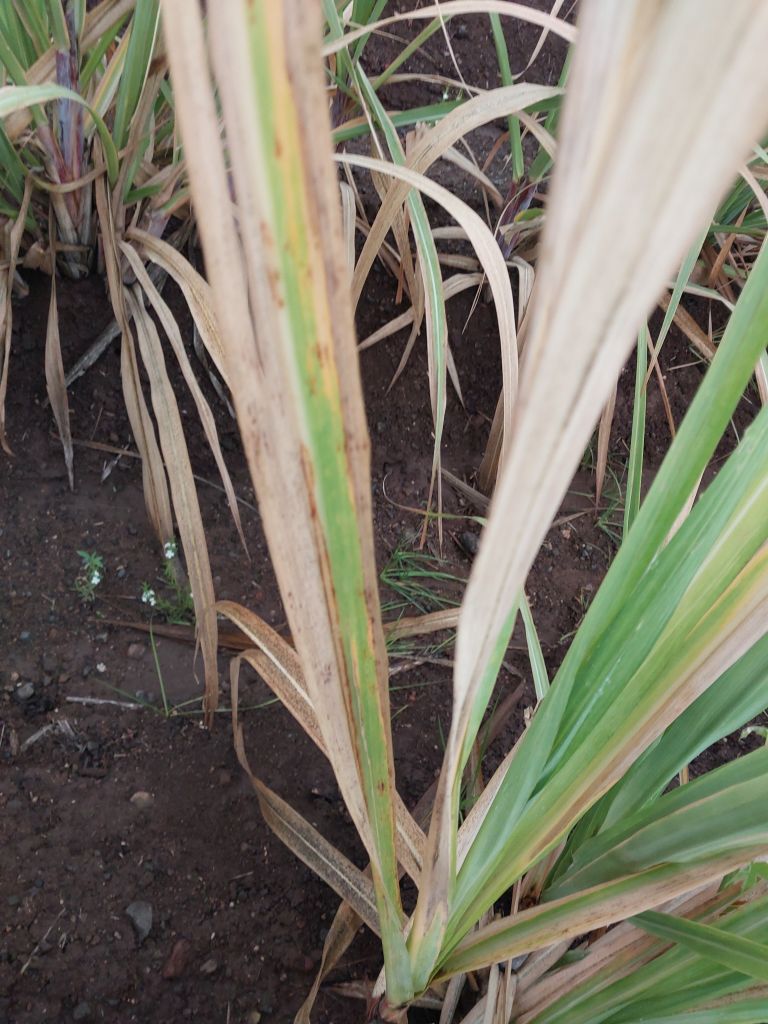
Label: BrownRust